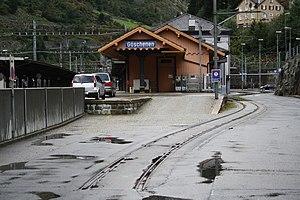
La Schöllenenbahn est une courte ligne à voie unique et à crémaillère du canton suisse d'Uri. Elle relie Göschenen à Andermatt et emprunte les gorges de la Reuss. Elle présente une pente maximale de 179 ‰.